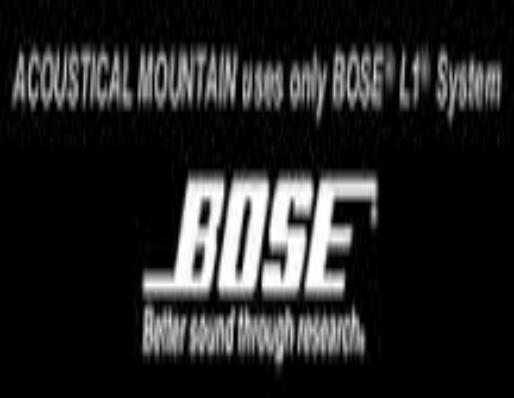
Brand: BOSE
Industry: Clothes